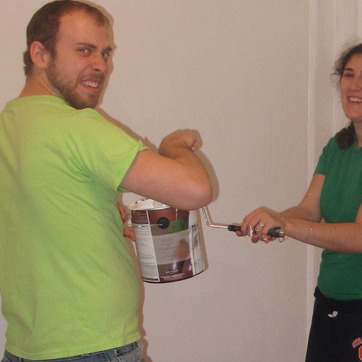
Material: skin